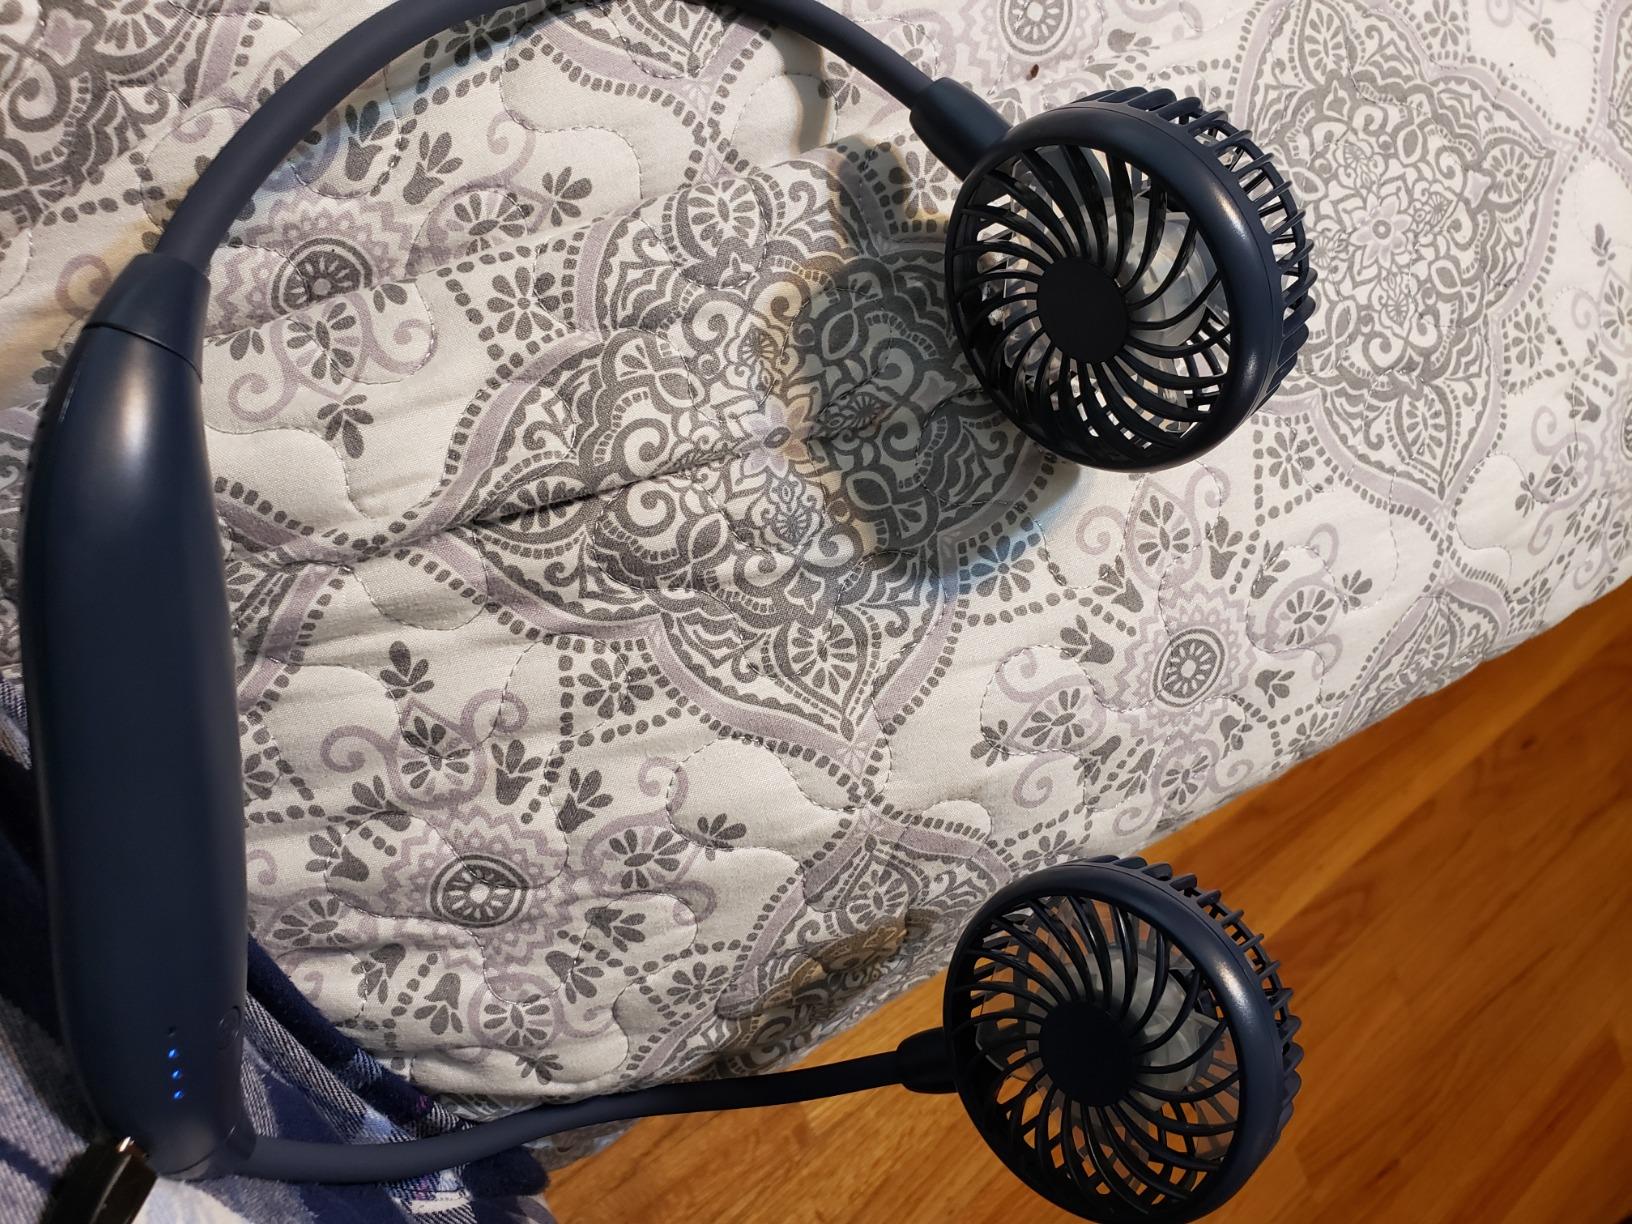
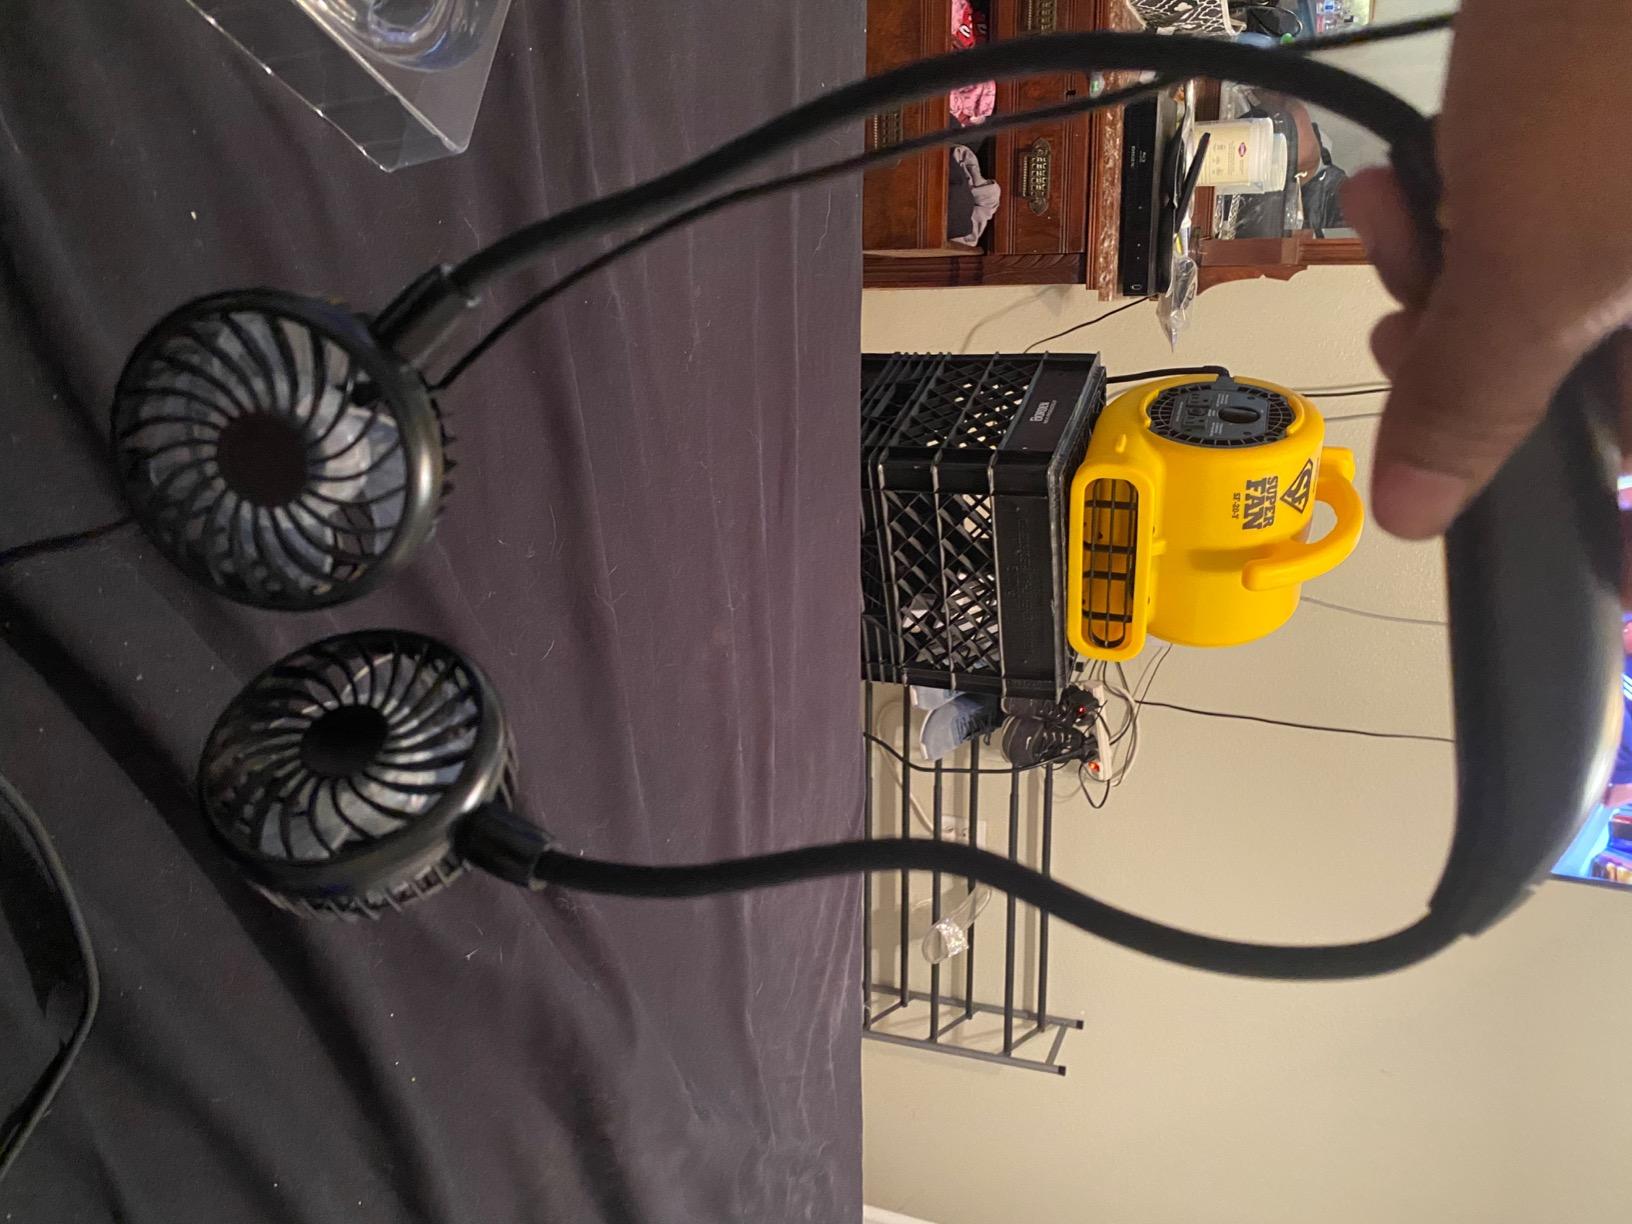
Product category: fan
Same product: no